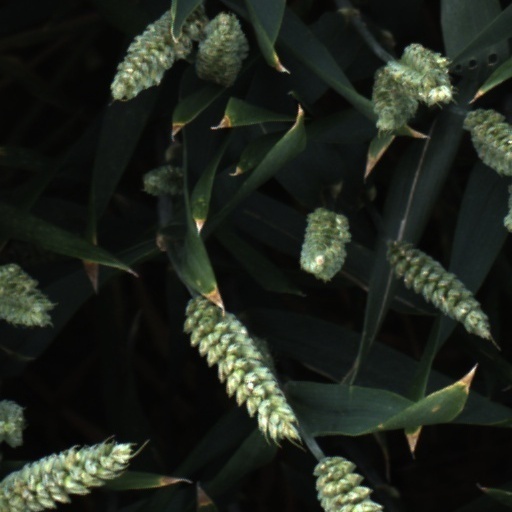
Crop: wheat